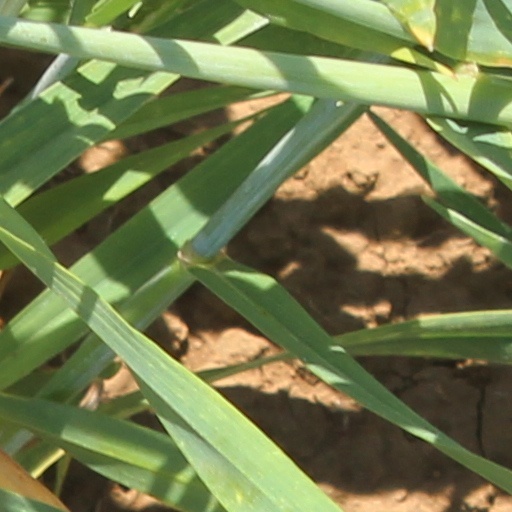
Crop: wheat